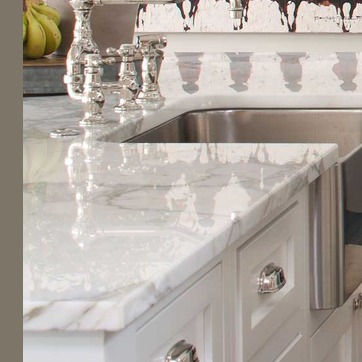
Material: polishedstone